Handcrafts of Guerrero

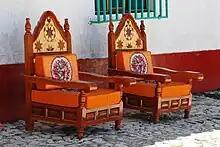
Wood parquet chairs for sale in Ixcateopan

The creation of pottery is one of the oldest crafts of the state and is one of the most widely practiced. Many are utilitarian items such as water coolers, utensils, plates, bowls, candle holders but decorative pieces such as animal and human figures. Religious items such as nativity scenes are also made.